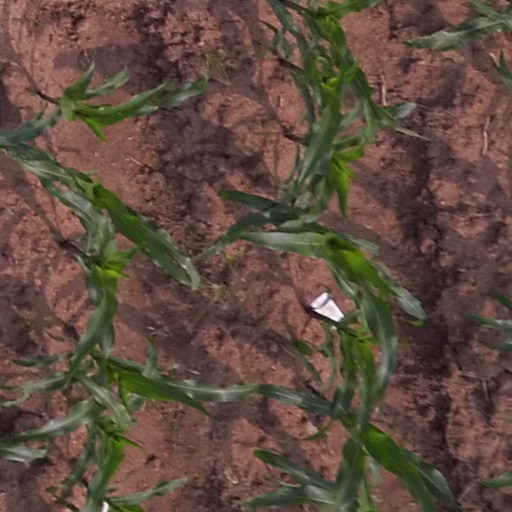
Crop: maize; corn